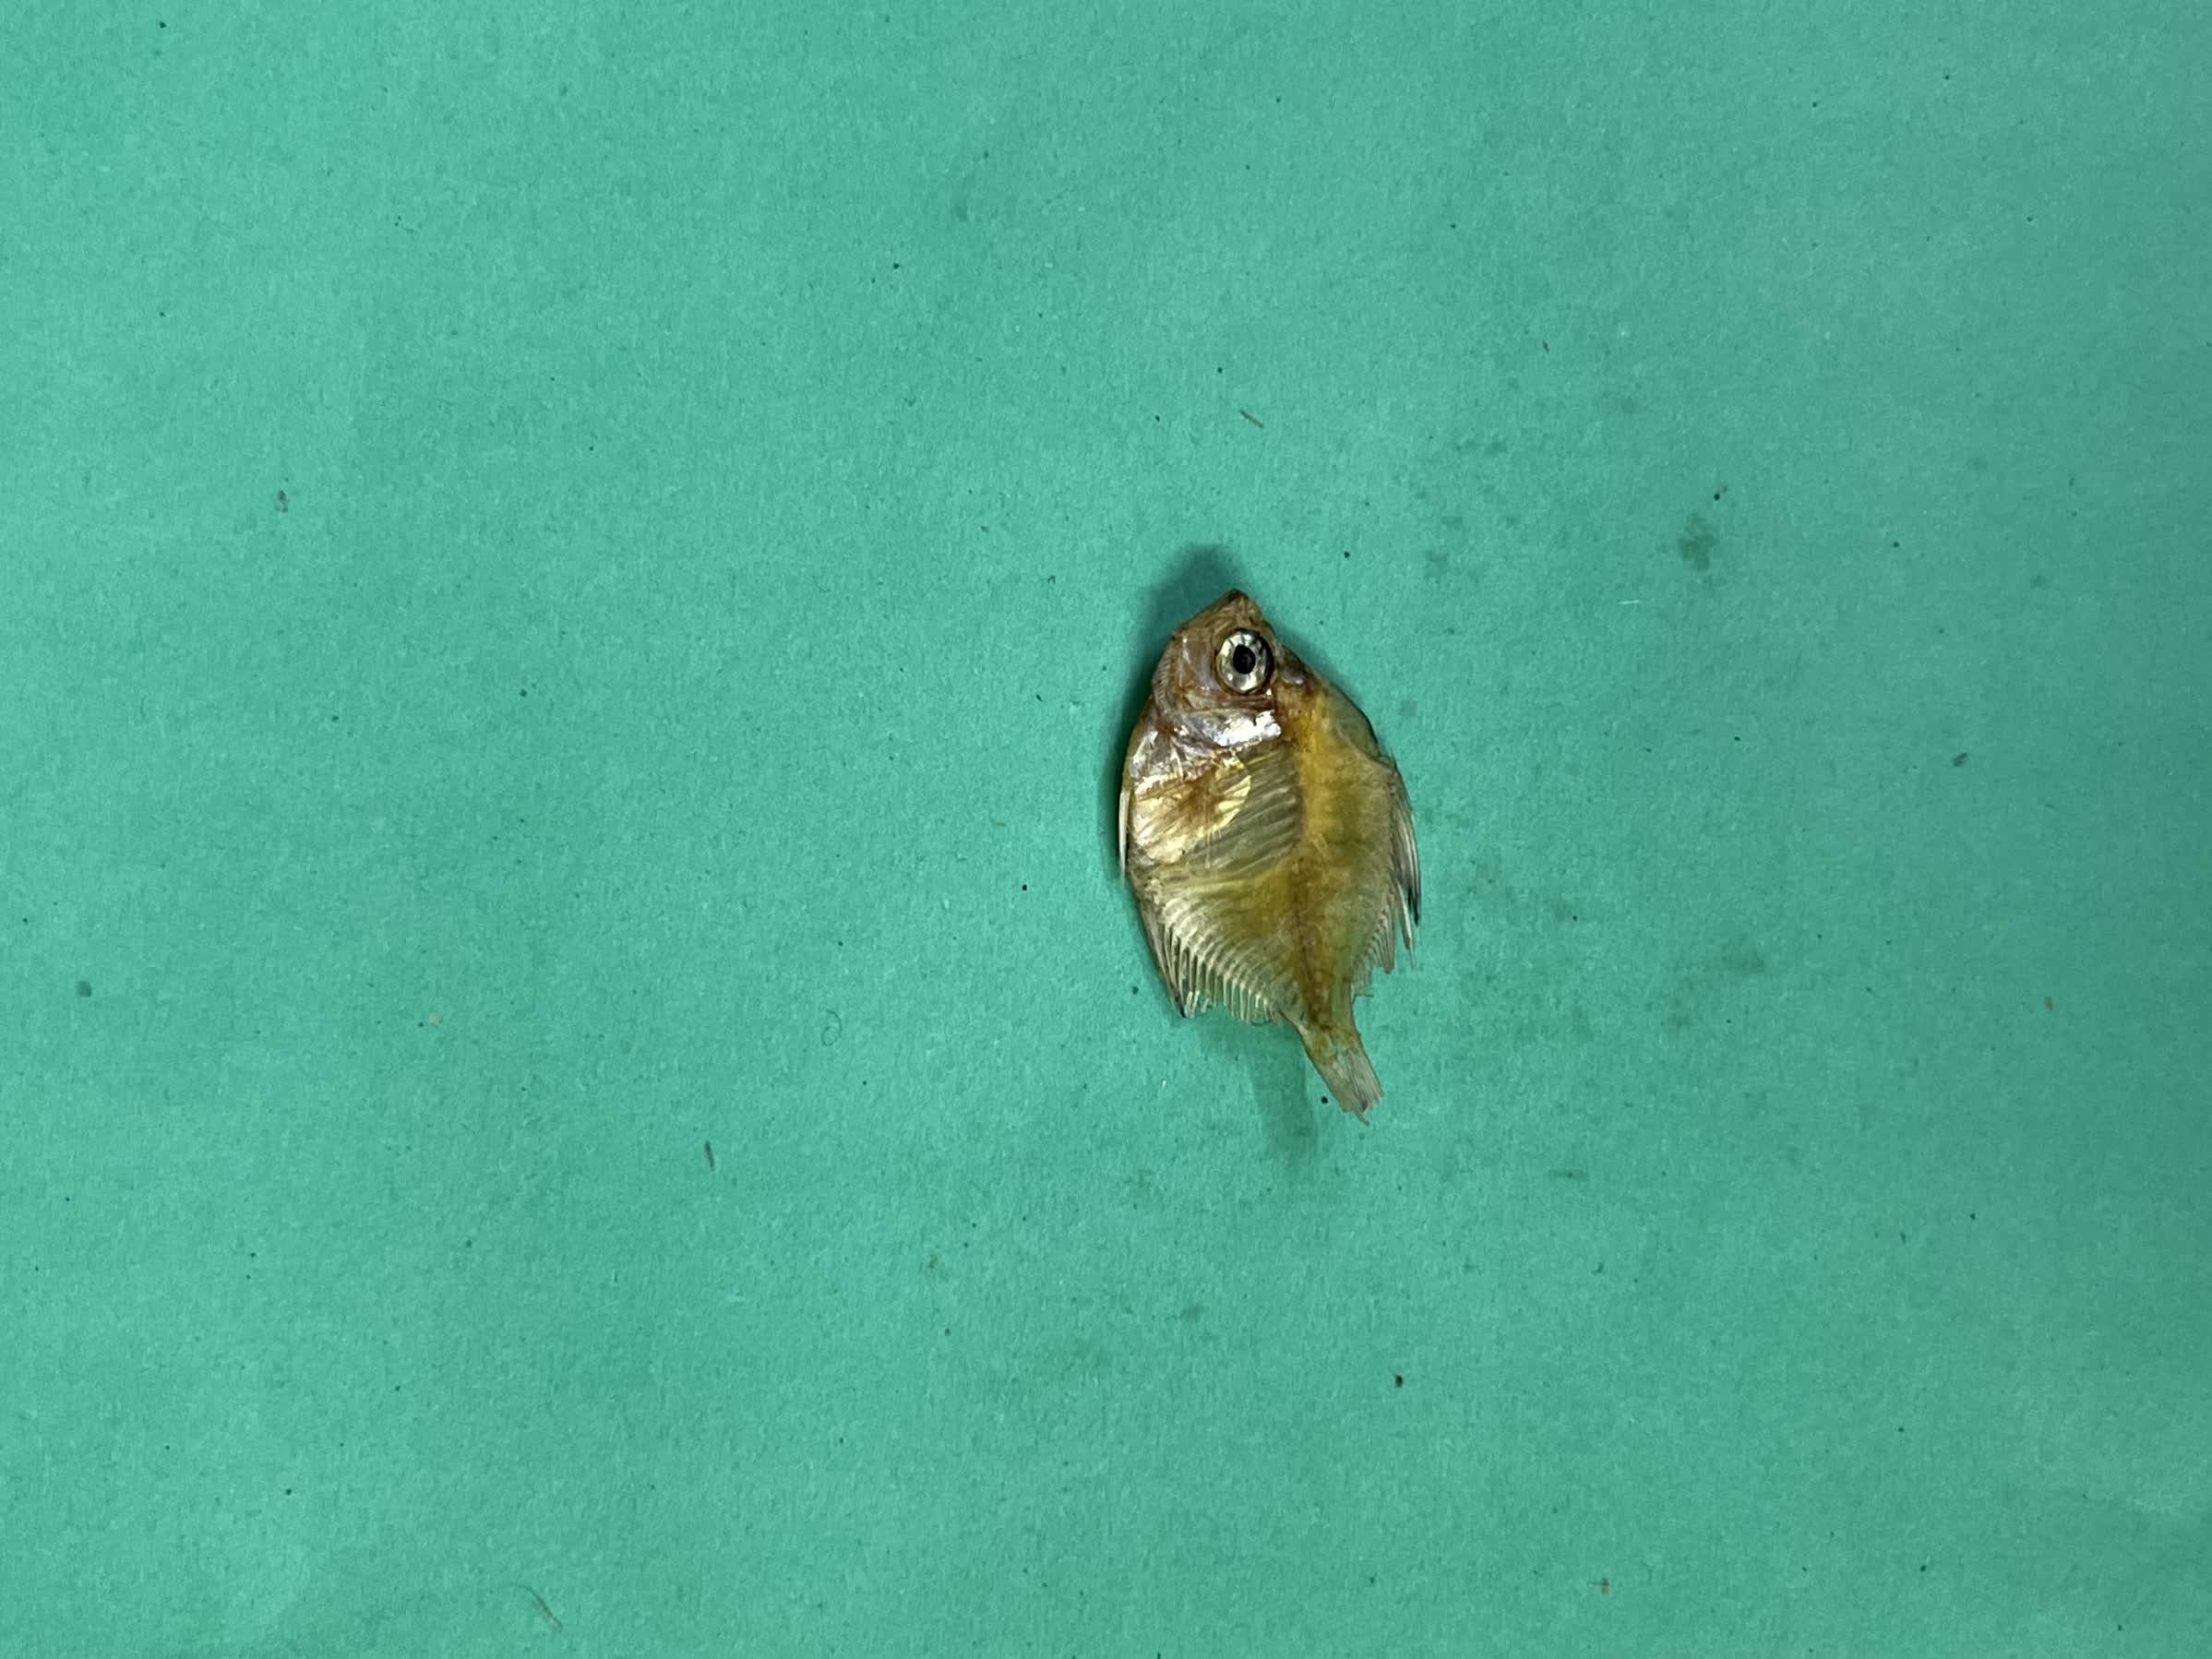
Species: Chanda